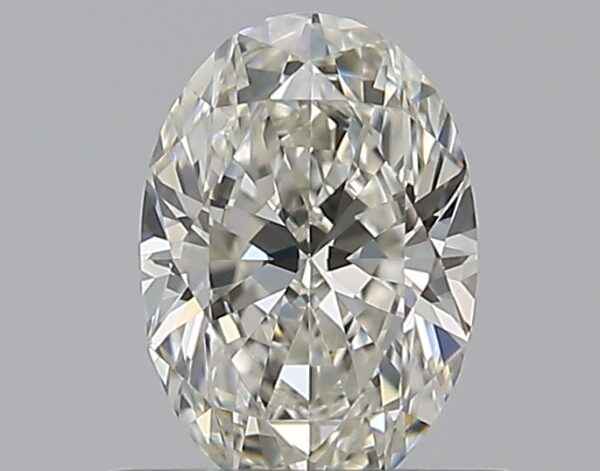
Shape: oval
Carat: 0.5
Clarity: VVS1
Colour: I
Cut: EX
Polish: EX
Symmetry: VG
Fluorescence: M
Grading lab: GIA
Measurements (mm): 6.29 x 4.34 x 2.74